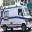
Label: ambulance